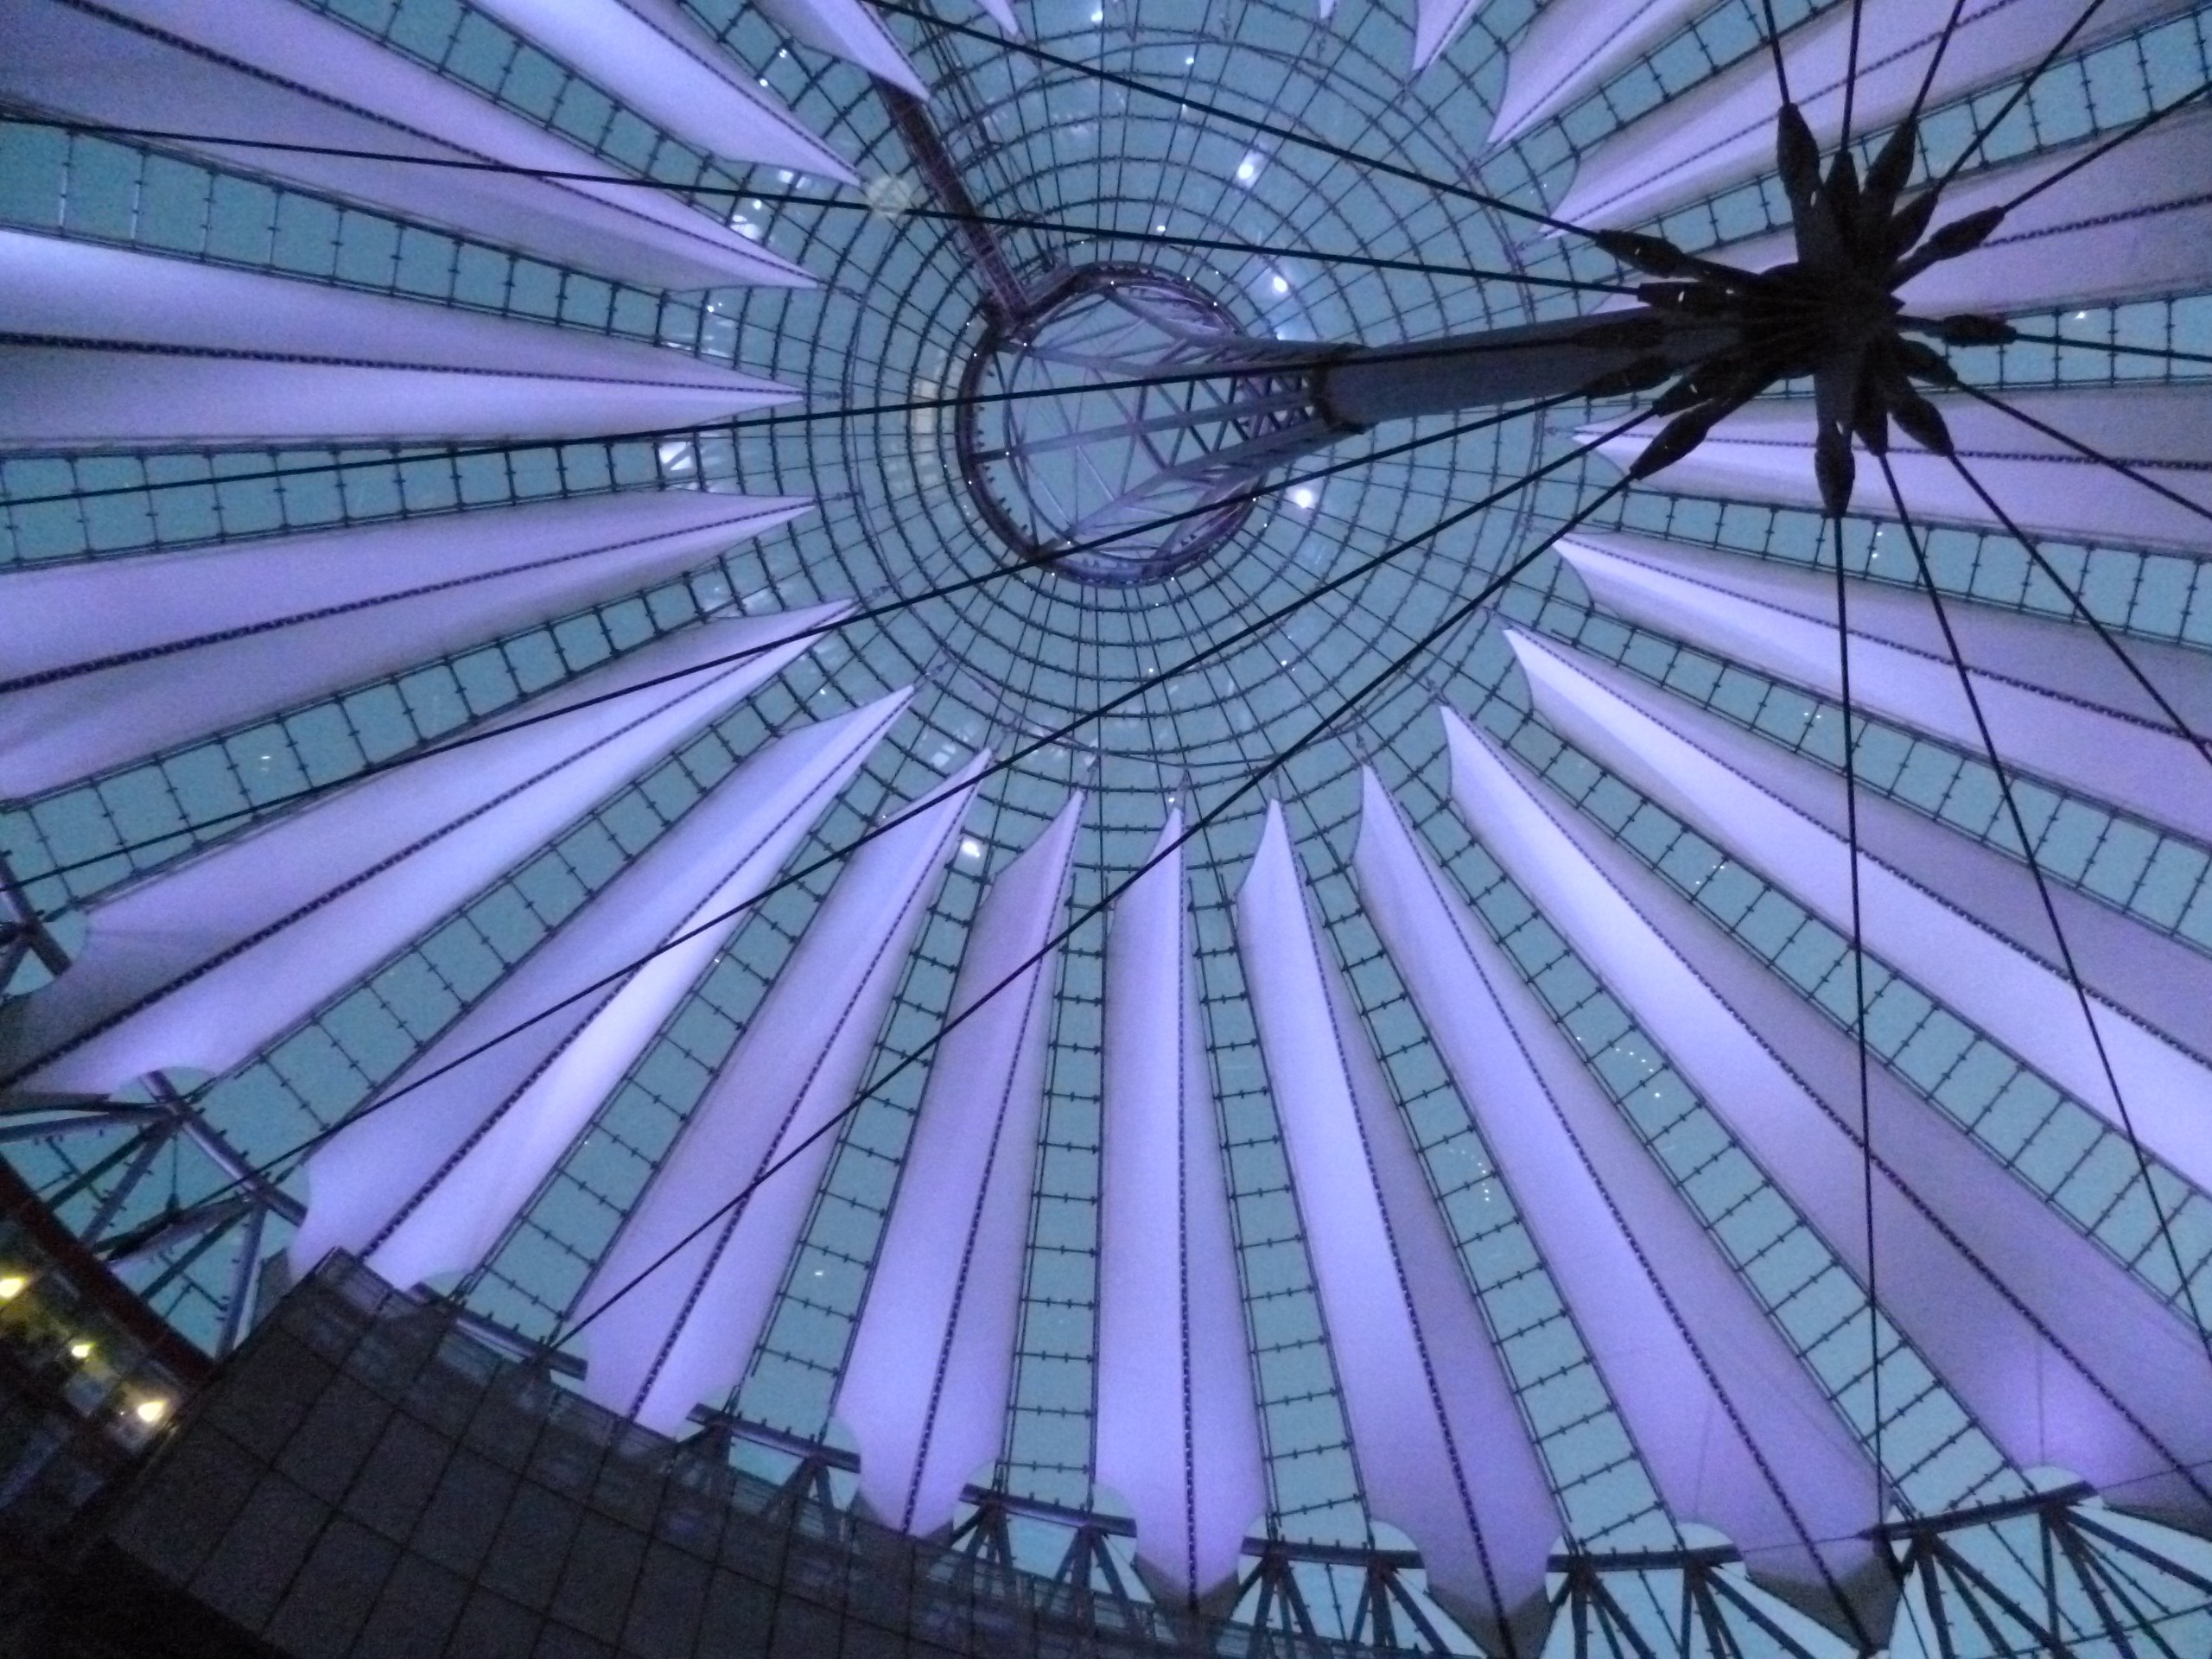
wing, architecture, line, ferris wheel, futuristic, courtyard, symmetry, berlin, tourist attraction, shape, modern roof, potsdam place